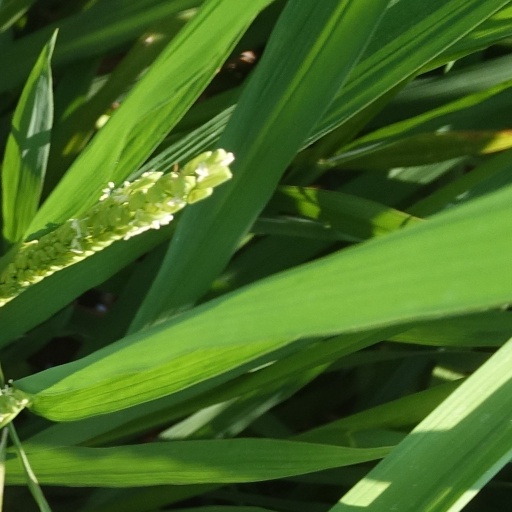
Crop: rice